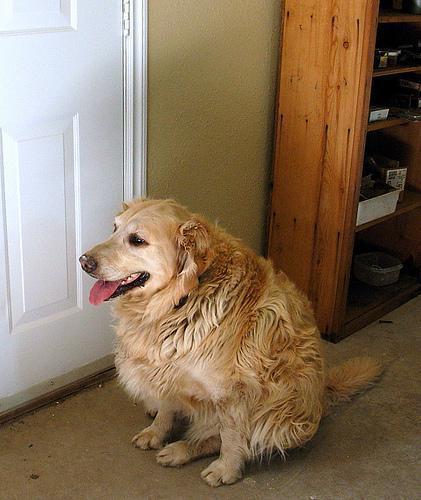
golden_retriever